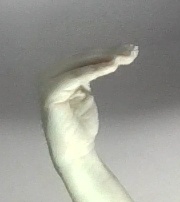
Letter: haa